Battle of Jutland order of battle

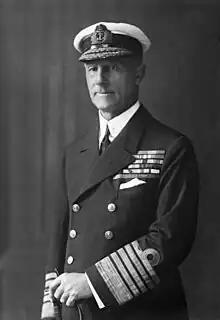
Admiral Sir John R. Jellicoe

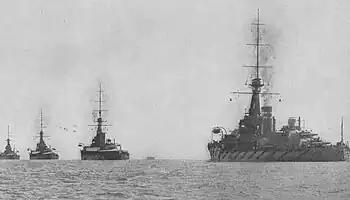
The dreadnoughts "King George V", "Thunderer", "Monarch", and "Conqueror" of the 2nd Battle Squadron in 1914

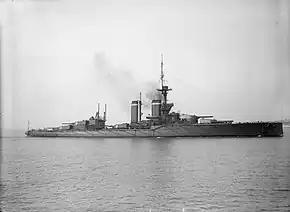
Battleship , at anchor

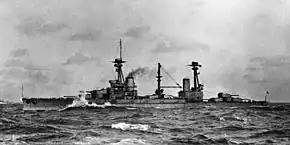
The battleship was originally under construction in UK for the Brazilian Navy but then bought by the Ottoman Empire; at the start of the war it was taken into service with the Royal Navy.

The Grand Fleet was the main body of the British Home Fleets in 1916, based at Scapa Flow in the Orkney Islands and Invergordon on the Cromarty Firth in Scotland.